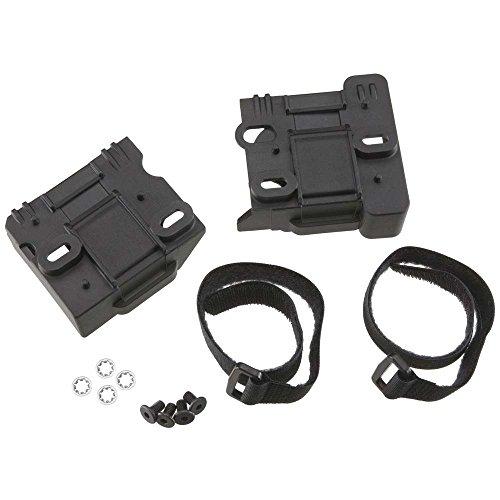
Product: HPI Racing 103675 Battery Holder Set
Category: Toys & Games | Hobbies | Remote & App Controlled Vehicles & Parts | Remote & App Controlled Vehicle Parts | Remote & App Controlled Vehicle Batteries
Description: This is the Battery Holder Set for the HPI Vorza Flux.
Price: $11.83
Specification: ProductDimensions:8.5x4x1.5inches|ItemWeight:3.68ounces|ShippingWeight:3.84ounces(Viewshippingratesandpolicies)|DomesticShipping:ItemcanbeshippedwithinU.S.|InternationalShipping:ThisitemcanbeshippedtoselectcountriesoutsideoftheU.S.LearnMore|ASIN:B002UNA1TK|Itemmodelnumber:HPI103675|Manufacturerrecommendedage:10yearsandup|Discontinuedbymanufacturer:Yes